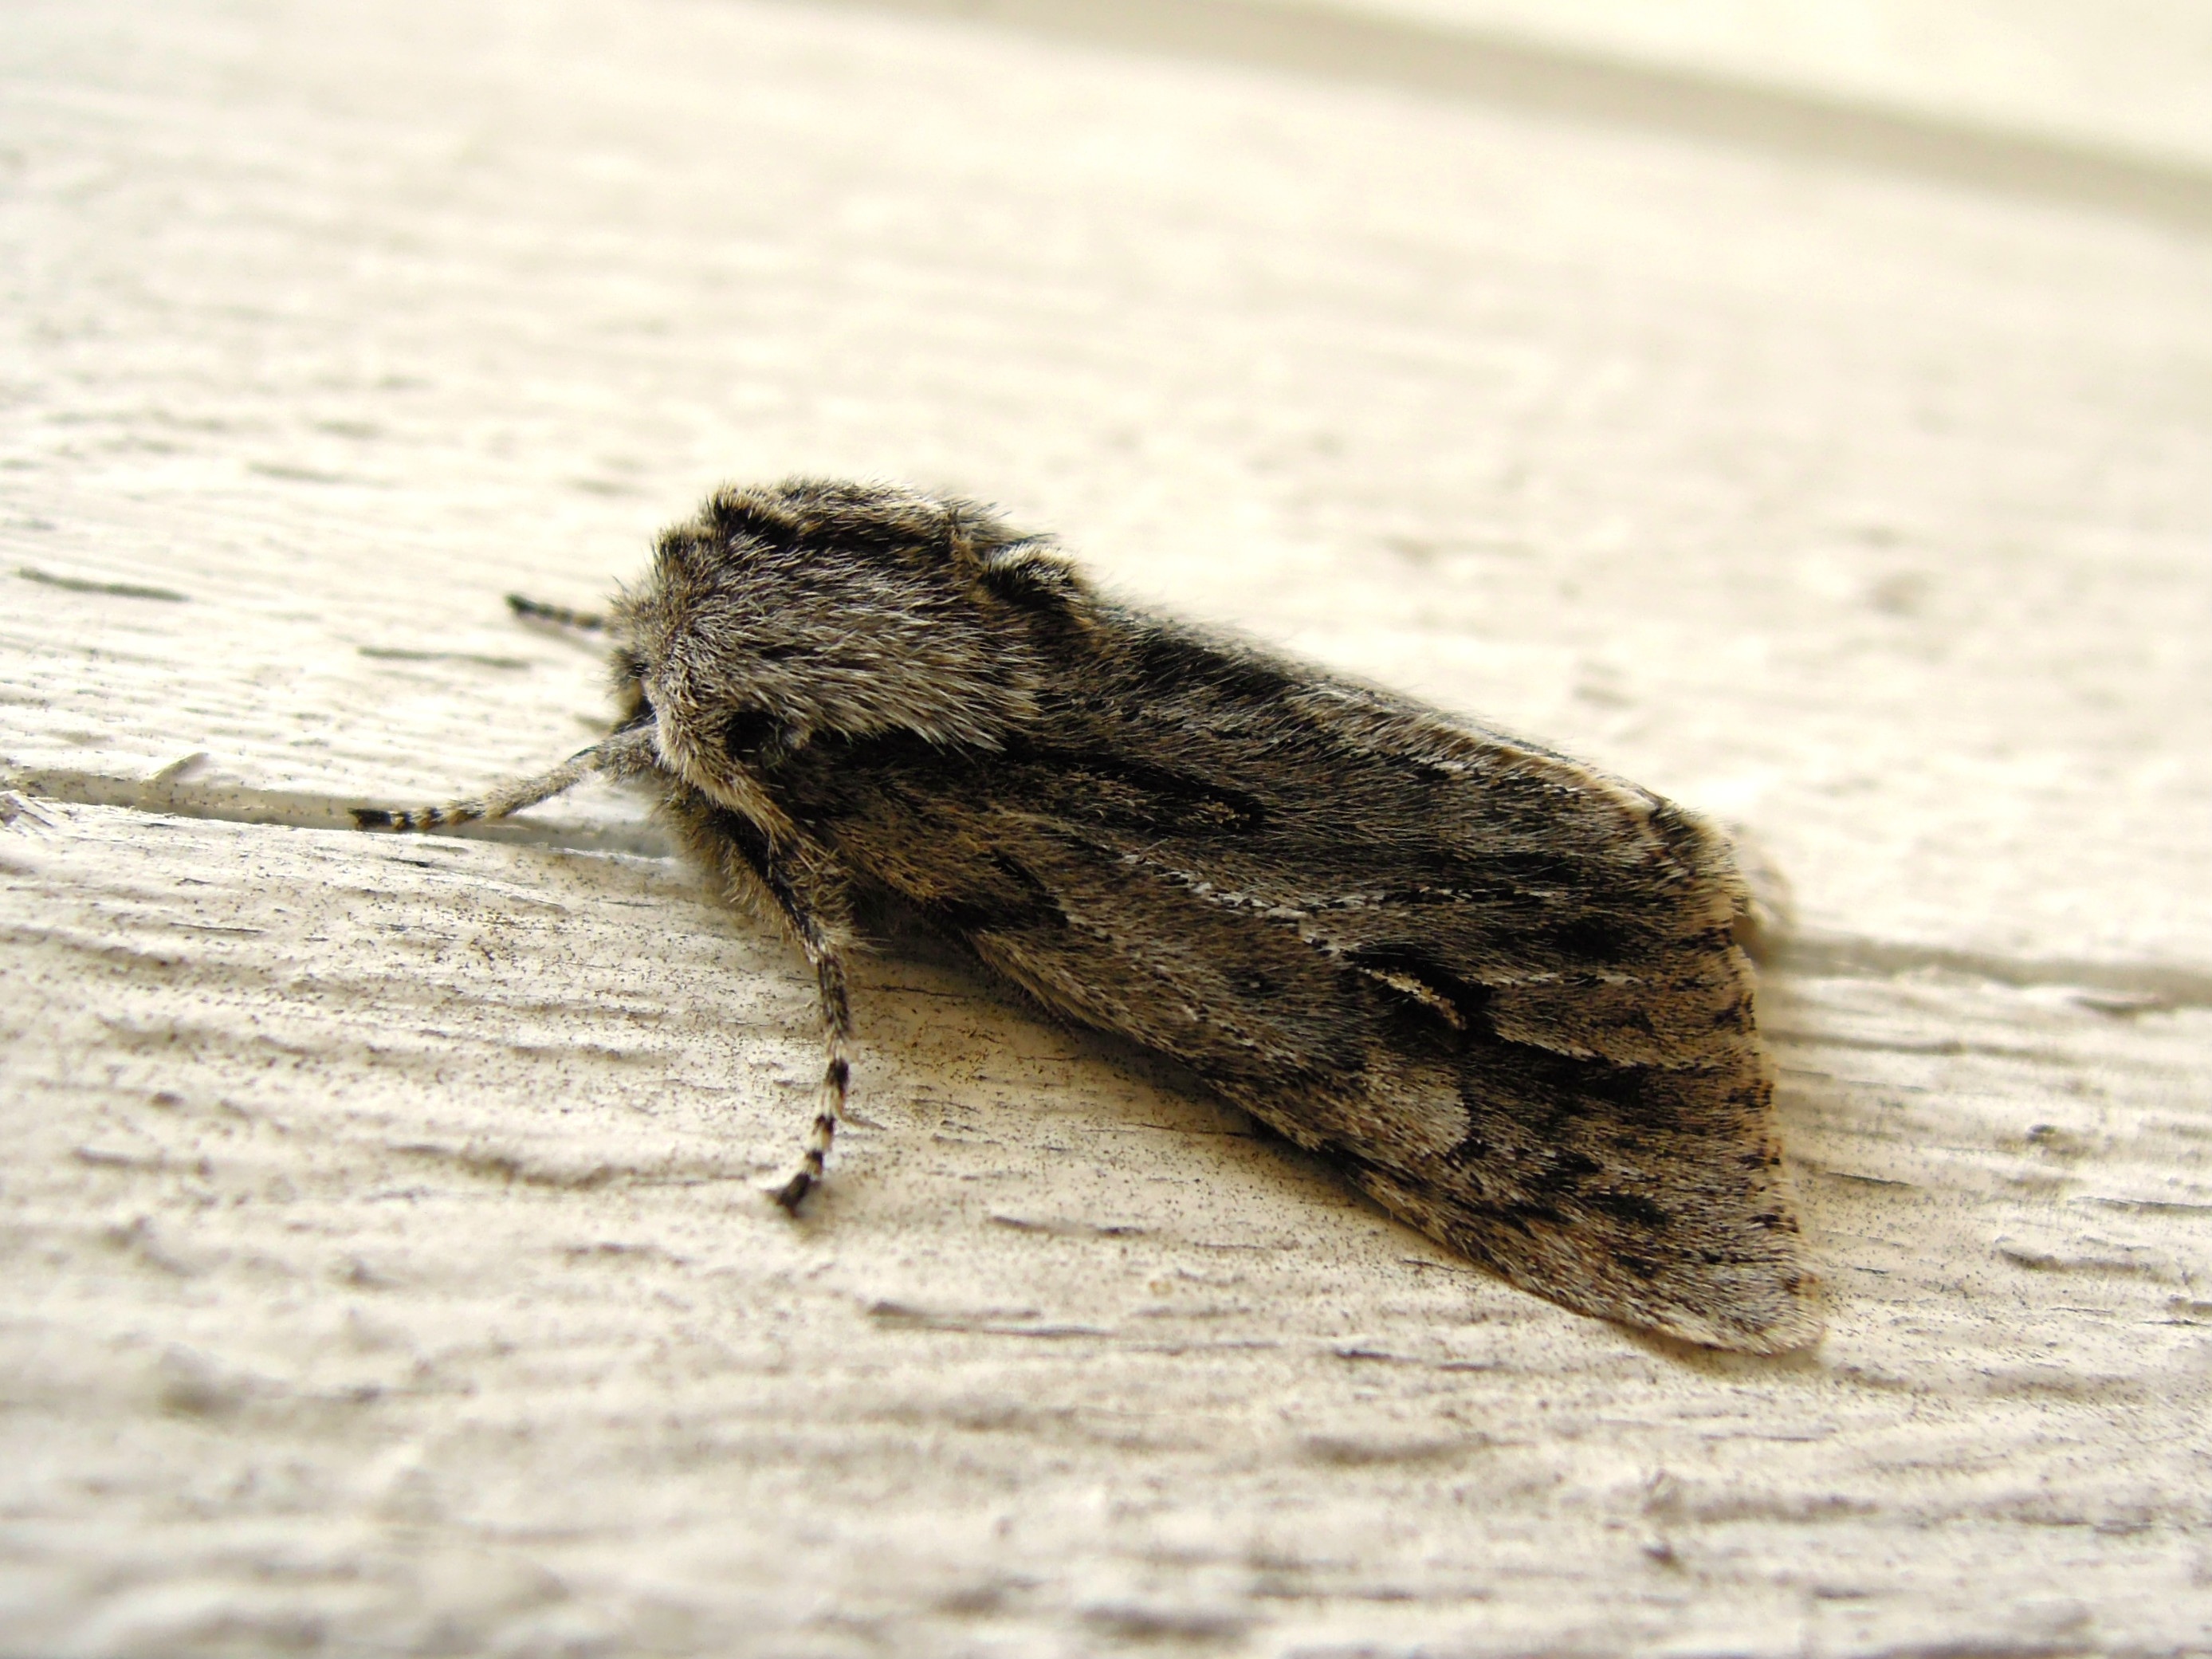
wing, insect, brown, bug, moth, butterfly, fauna, invertebrate, close up, macro photography, pollinator, the antenn, a side, moths and butterflies, kiit j